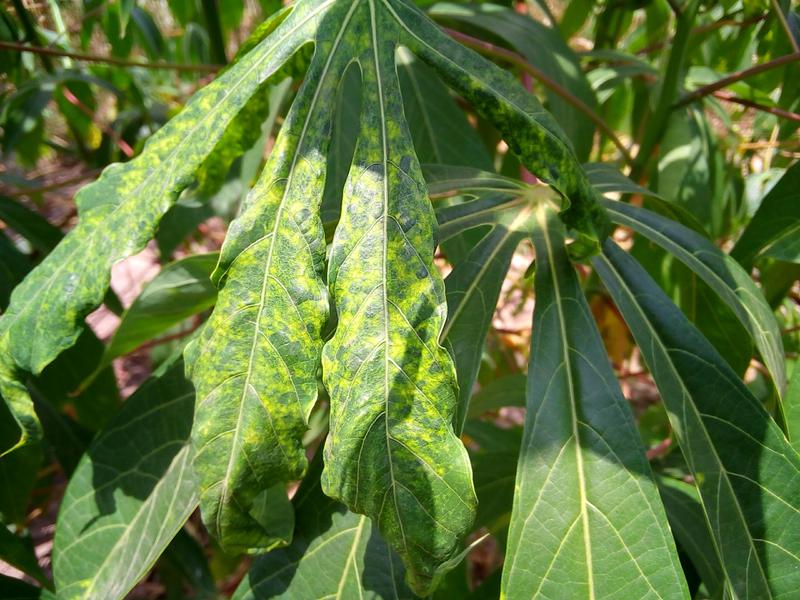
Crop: cassava
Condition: mosaic_disease